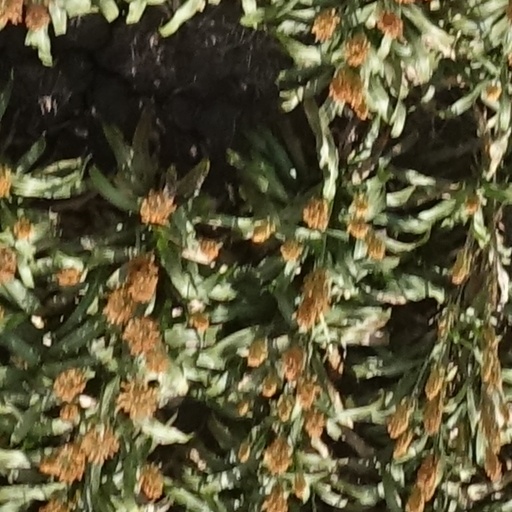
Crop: sorghum